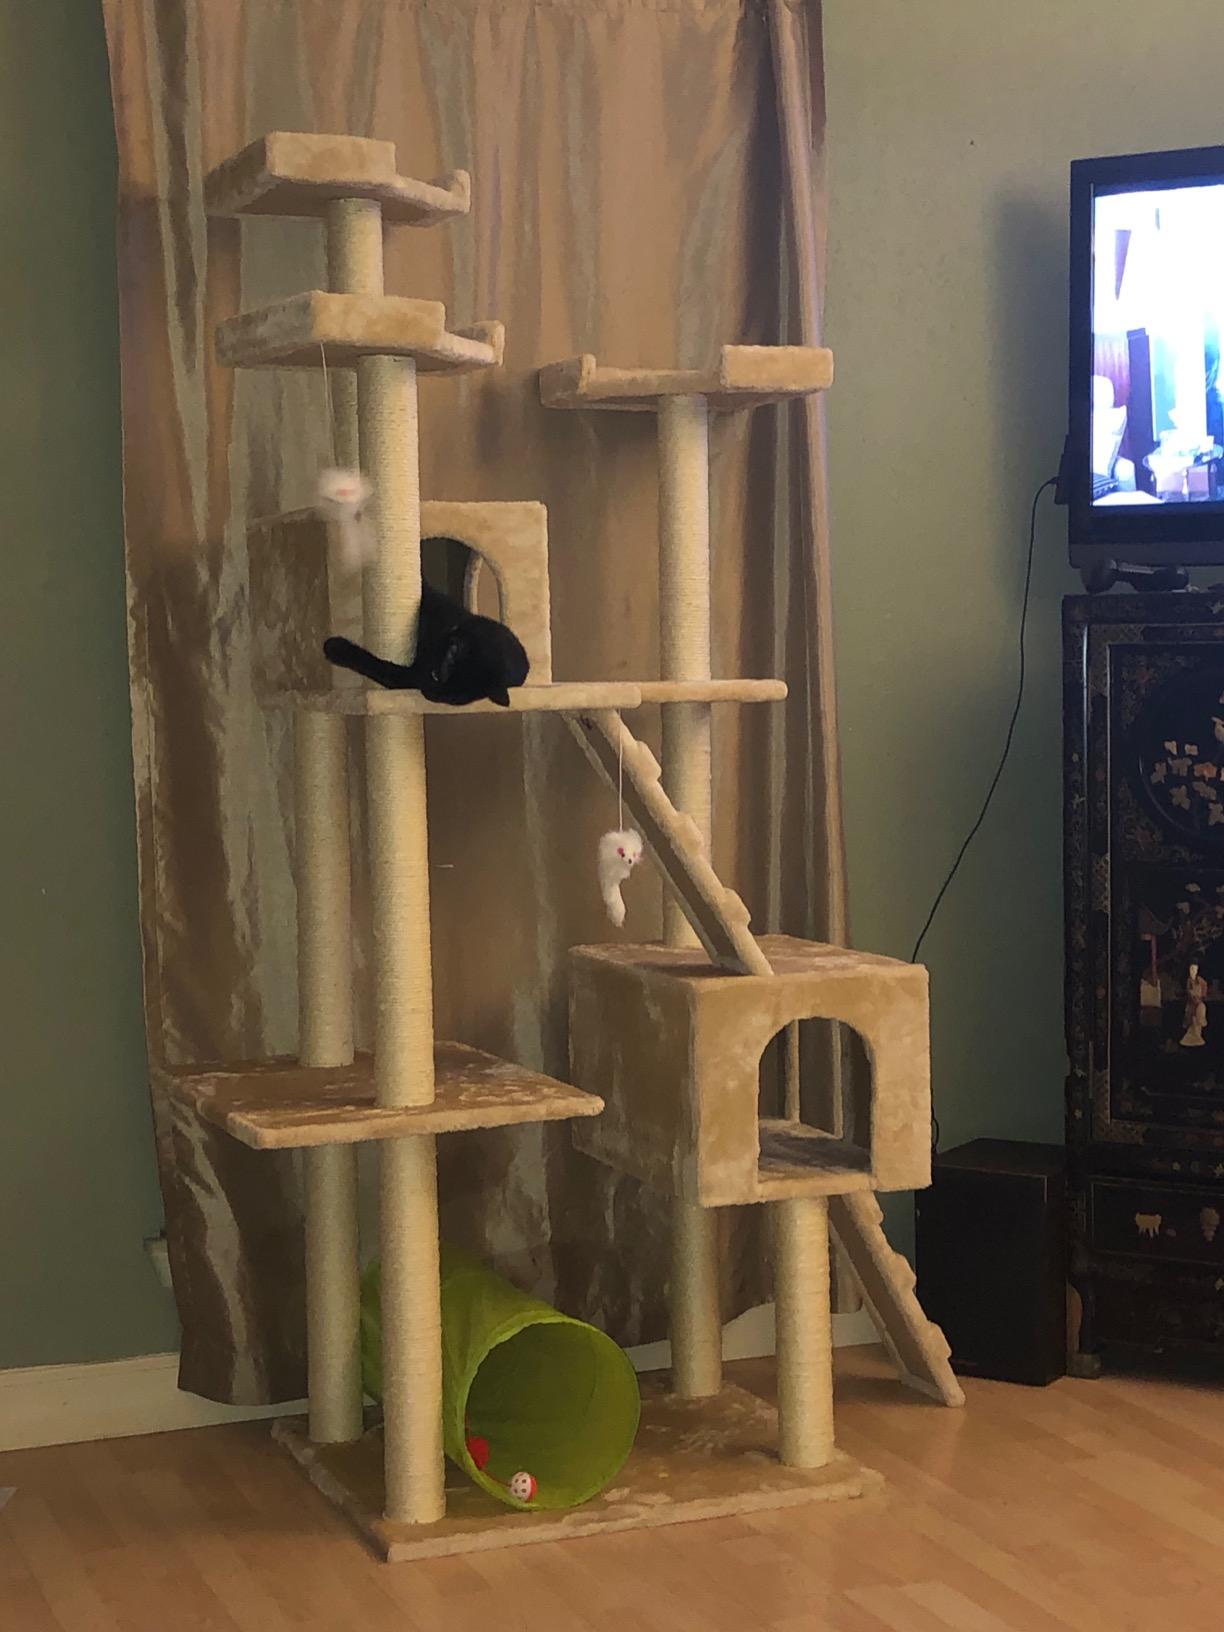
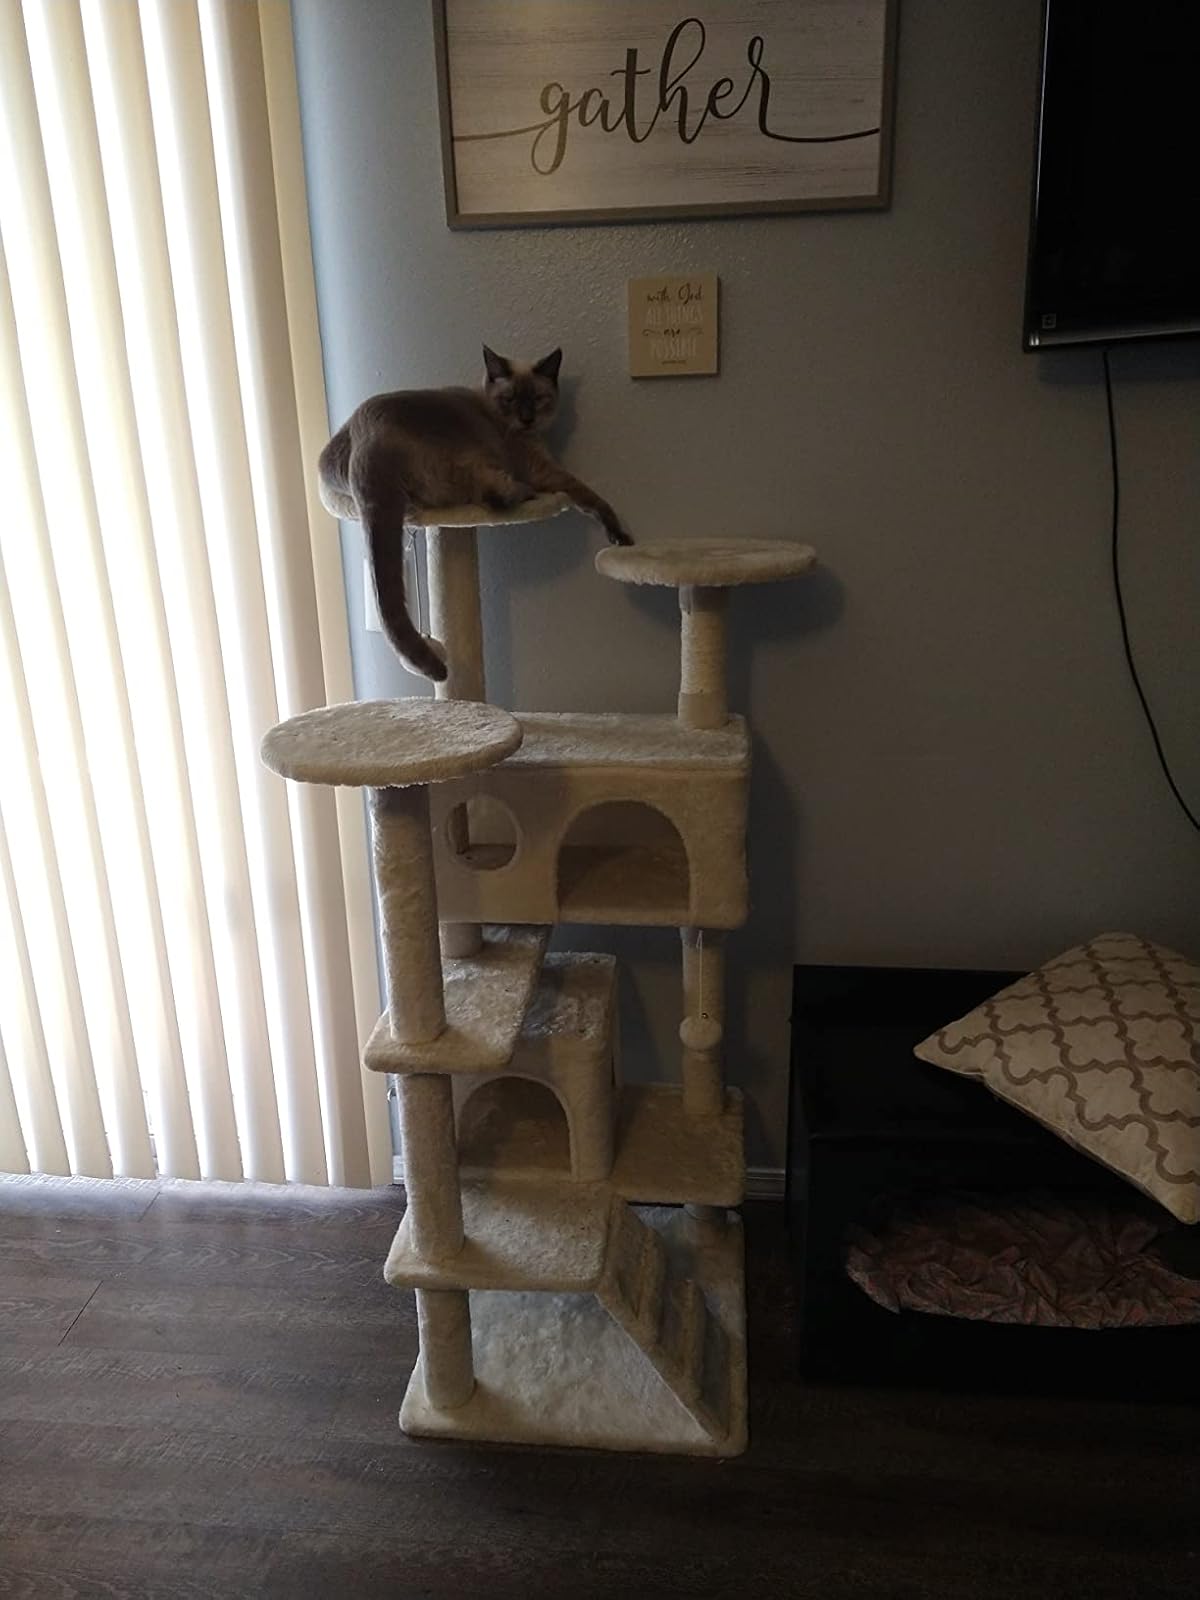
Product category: items_cat tree
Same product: no